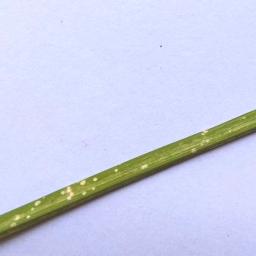
Label: Rice___Leaf_Blast